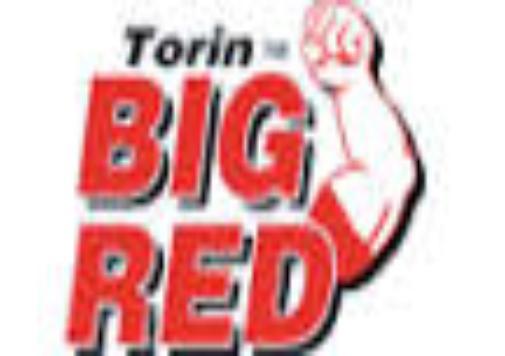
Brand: Big Red
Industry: Others